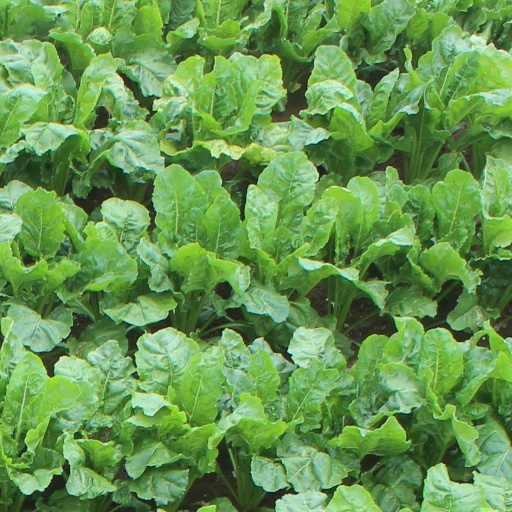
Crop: sugar beet